Ziordia

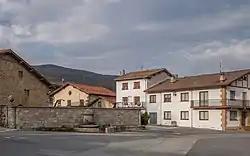
Fountain in Ziordia. Navarre, Spain

Ziordia is a town and municipality located in the province and autonomous community of Navarre, northern Spain.